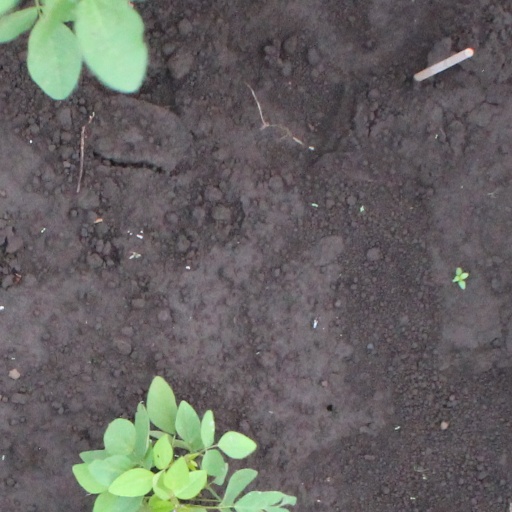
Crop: soybean